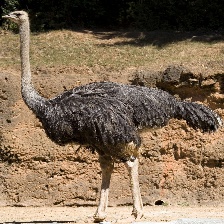
Species: OSTRICH
Scientific name: STRUTHIO CAMELUS